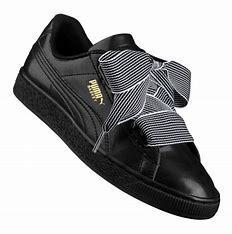
Brand: Puma
Model: Basket Heart